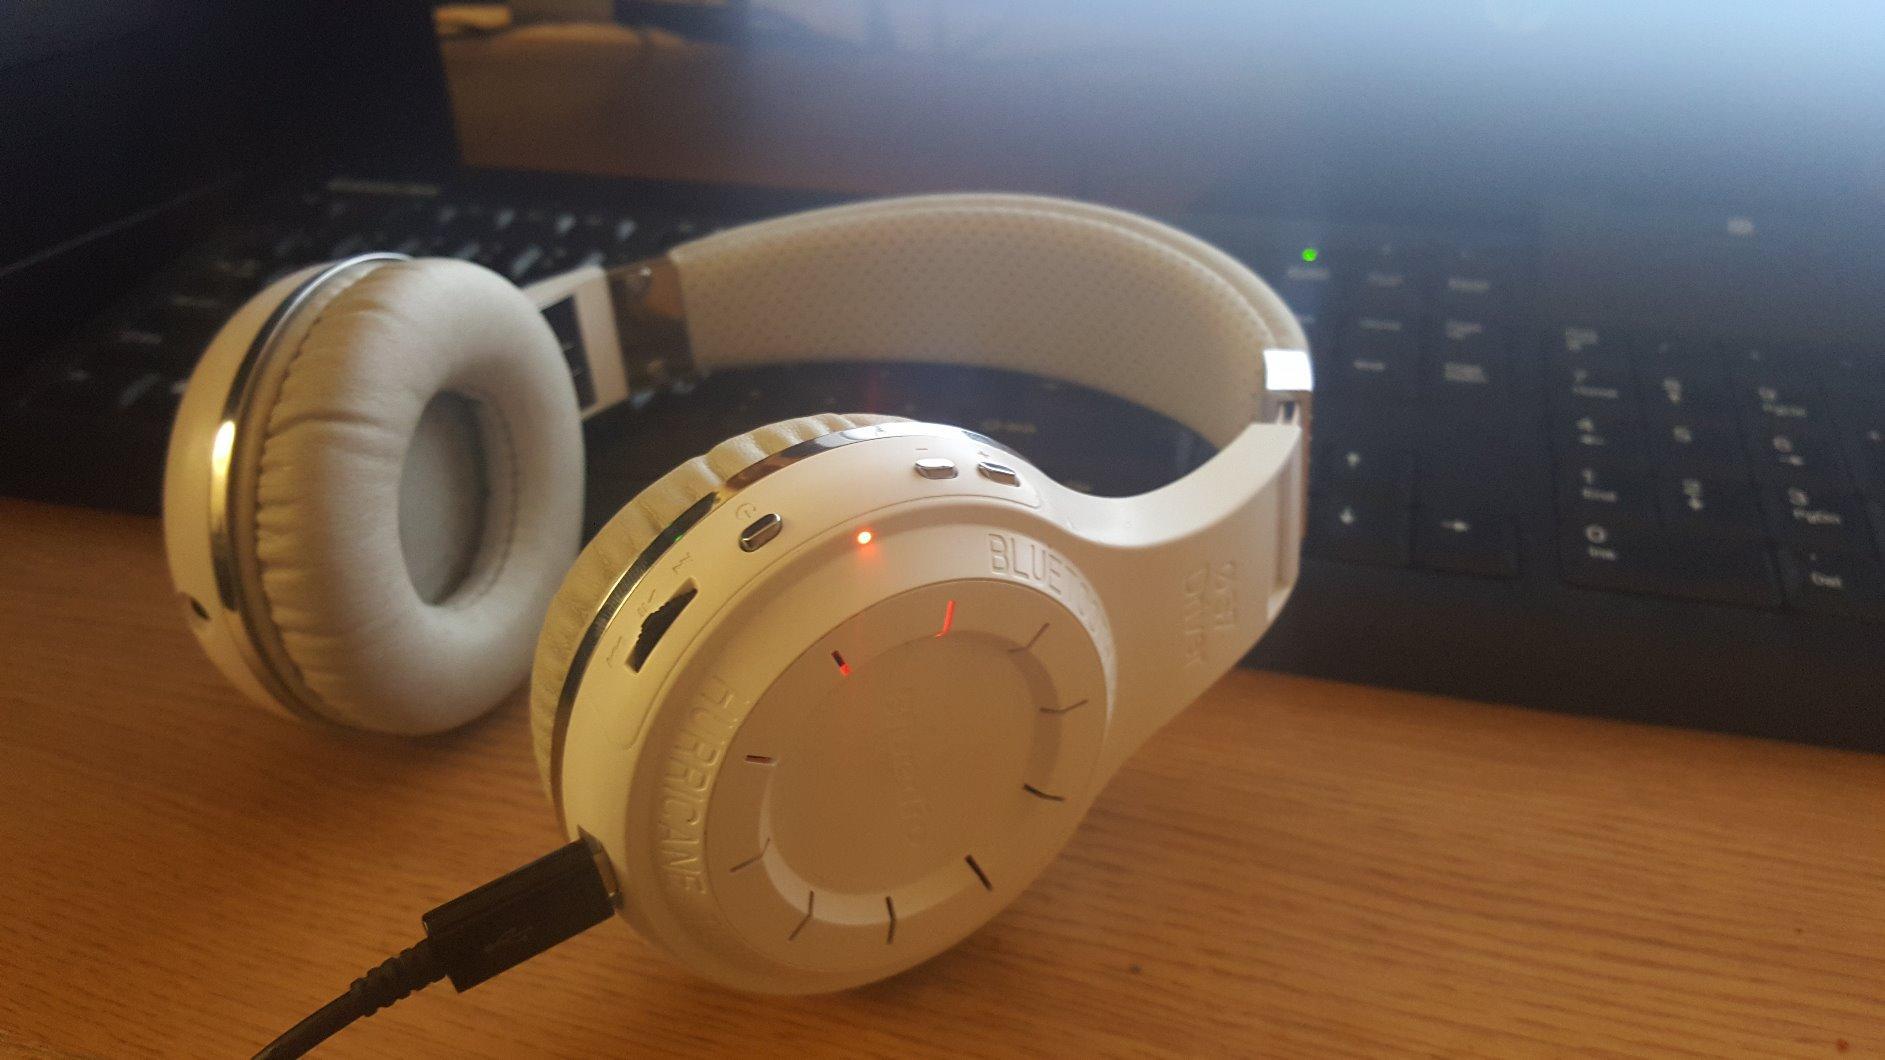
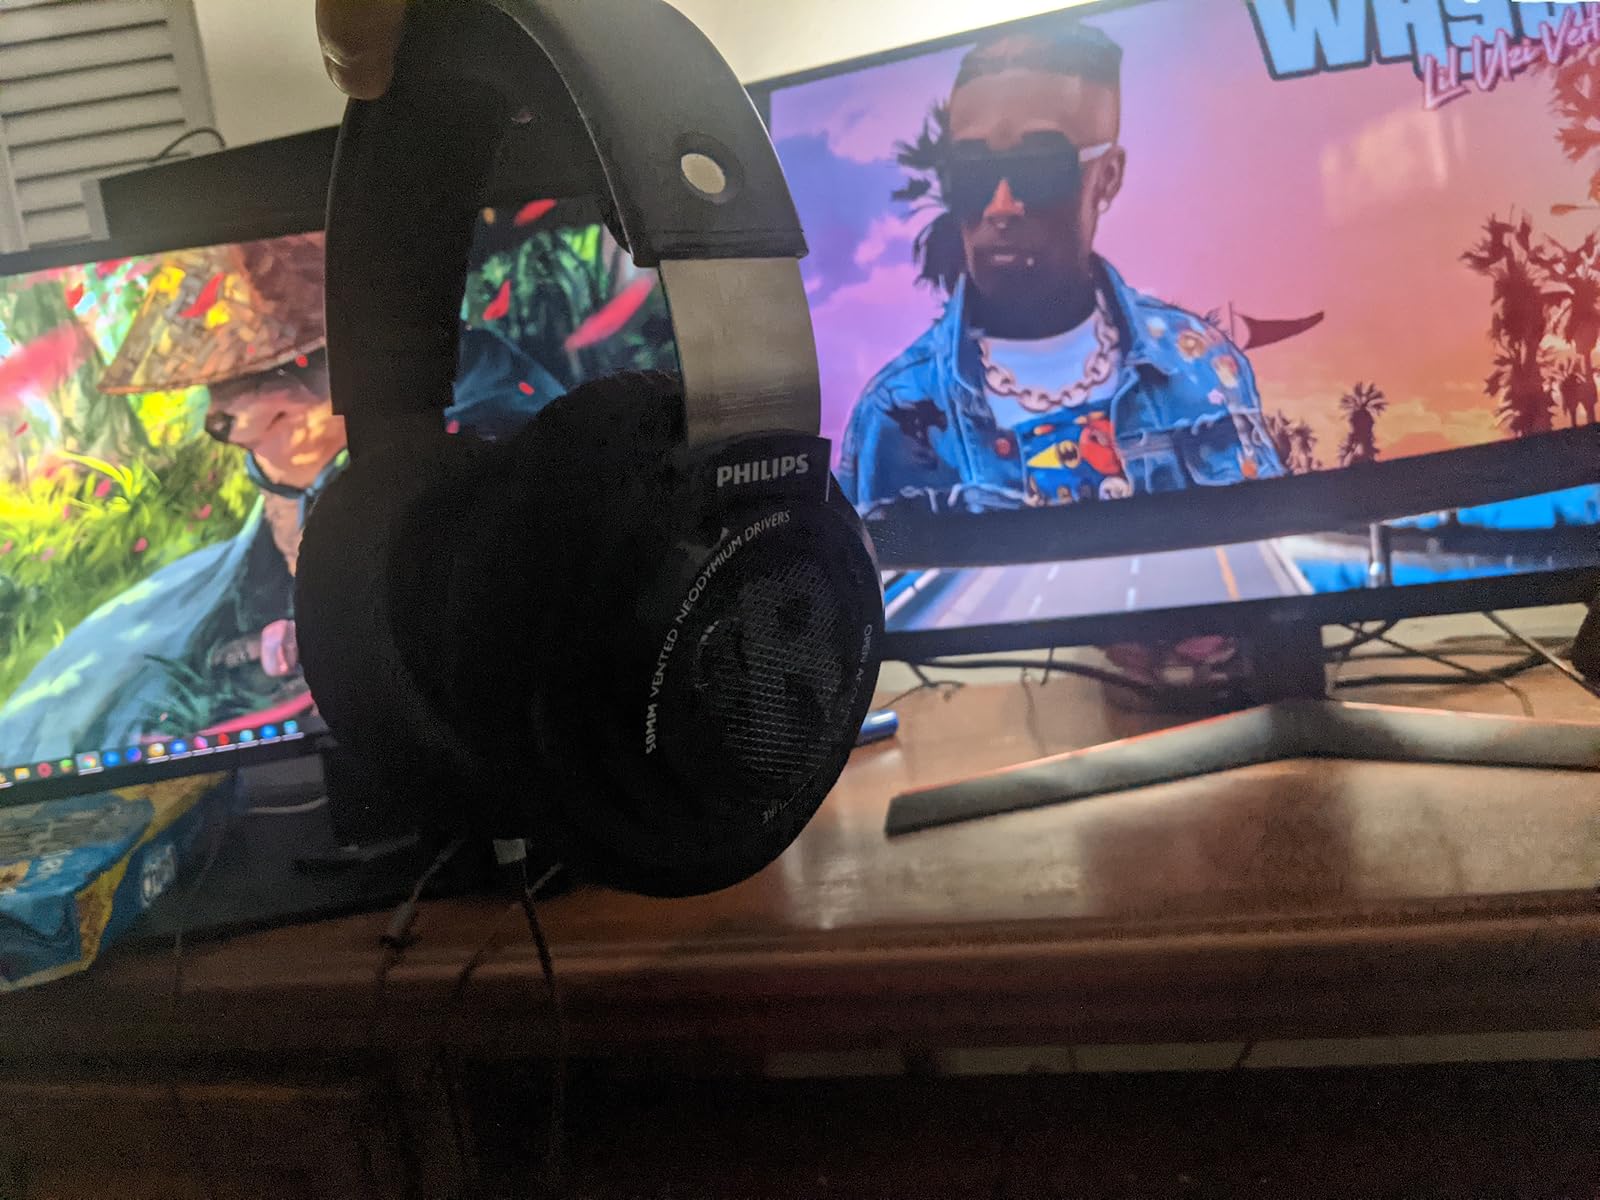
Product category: headphones
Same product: no